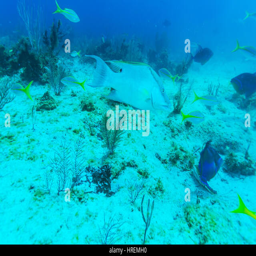
underwater scene with large tropical fish near the coral reef , the dive